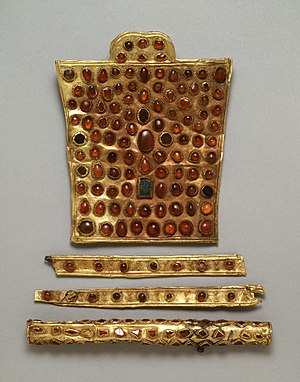
Hunnere / Historie / Hunnerne i det 5. århundrede / Attila: 438-453
Hunnerne brugte noget af det nyvundne guld på deres heste. Her er det en pandeplade, hovedtøj og et piskeskaft. Fra Walters Art Museum
Begrebet hunner er en betegnelse for et centralasiatisk folk med nomadisk og senere halvnomadisk levevis. Man ved ikke ret meget om hunnernes oprindelse, og forskerne diskuterer stadig, hvilket sprog, de talte. I lighed med mange andre nomadefolk efterlod de ingen skriftlige spor, og historikerne må derfor forlade sig på de beskrivelser fra dem, de kom i berøring med, primært romerriget.